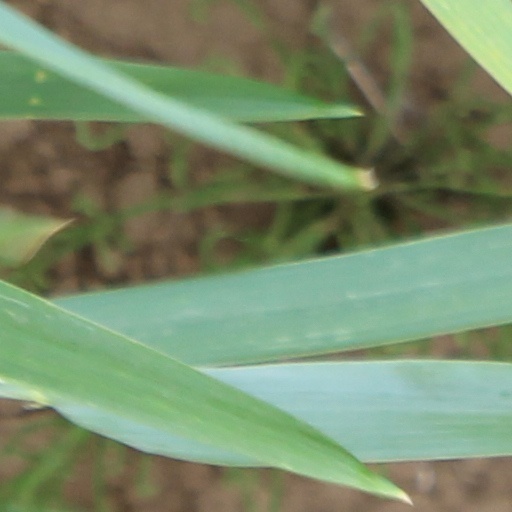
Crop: wheat